The Last Detail

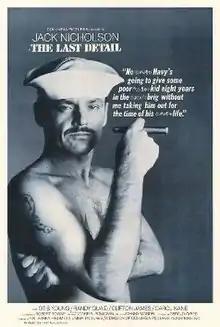
Theatrical release poster

The Last Detail is a 1973 American comedy-drama film directed by Hal Ashby, from a screenplay by Robert Towne, based on the 1970 novel by Darryl Ponicsan. The film stars Jack Nicholson, Otis Young, Randy Quaid, Clifton James, and Carol Kane. It follows two career sailors assigned to escort a young emotionally withdrawn junior sailor from their Virginia base to Portsmouth Naval Prison in New Hampshire.